Jeļena Ostapenko

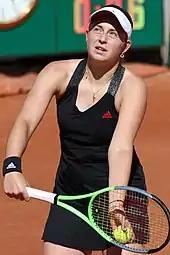
Ostapenko at the 2021 French Open

At Indian Wells, Ostapenko beat Belinda Bencic in the second round before losing to Petra Martić. As a result, she was ranked in the top 5.